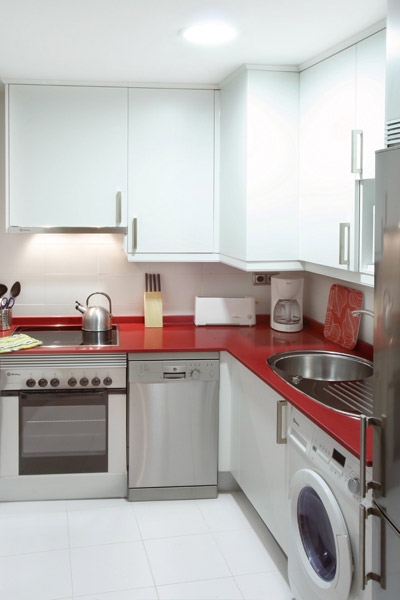
Room type: kitchen